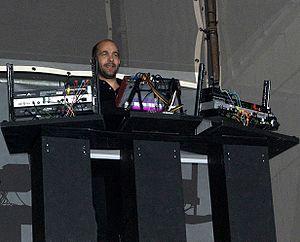
Étienne de Crécy, au festival Scopitone 2008 à Nantes.
Ils sont de Lyon ou ont marqué la ville de leur influence :
Étienne de Crécy, né à Lyon le 25 février 1969, est un DJ et producteur français de musique électronique et de trip hop. Il a été nommé aux Victoires de la musique en 1998.